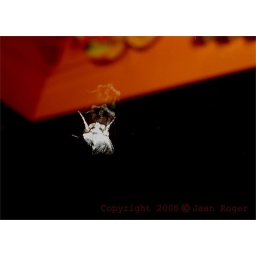
Night butterfly on a window in Vienna